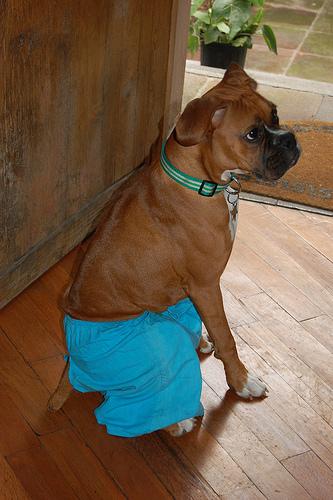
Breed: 225-n000082-boxer